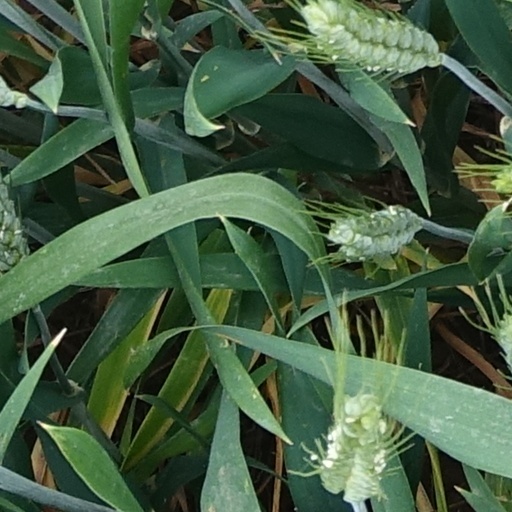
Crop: wheat